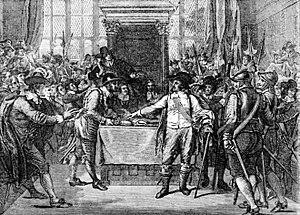
La dissolution parlementaire représente la faculté du pouvoir exécutif, ou législatif dans certains cas, de mettre un terme à une législature. Cela entraîne le renouvellement du parlement ou bien simplement d'une de ses chambres, par la tenue d'élections législatives anticipées. On l'oppose souvent au droit de motion de censure qui, à l'inverse, permet au pouvoir législatif de renverser le pouvoir exécutif. Ensemble, ces deux mécanismes parlementaires permettent la mise en place d'un équilibre dit organique, basé sur le pouvoir de révocabilité mutuel des pouvoirs exécutif et législatif.